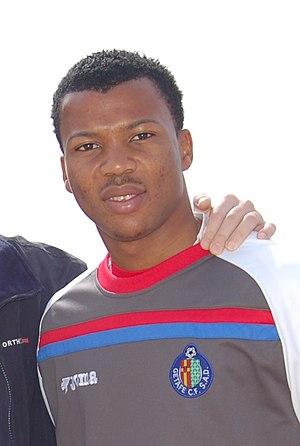
Ikechukwu Uche est un footballeur international nigérian. Il joue au poste d'attaquant au Gimnàstic de Tarragone.